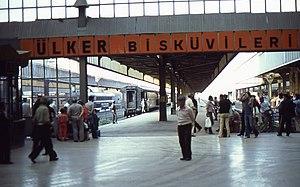
Gare de Haydarpaşa à Istanbul en septembre 1980 après le coup d'état militaire.
La gare de Haydarpaşa est une gare historique interurbaine, dont le trafic est suspendu depuis 2010 suite à un important incendie. Jusqu'alors, c'était une plaque tournante du transport à Istanbul, située à Haydarpaşa sur la rive asiatique de la ville. En termes de trafic, c'était la plus importante de Turquie et du Moyen-Orient. Elle disposait également de connexions au réseau de transport de la ville comprenant bus et ferrys. Une ligne du tramway d'Istanbul se trouve à quelques rues au sud de la gare.